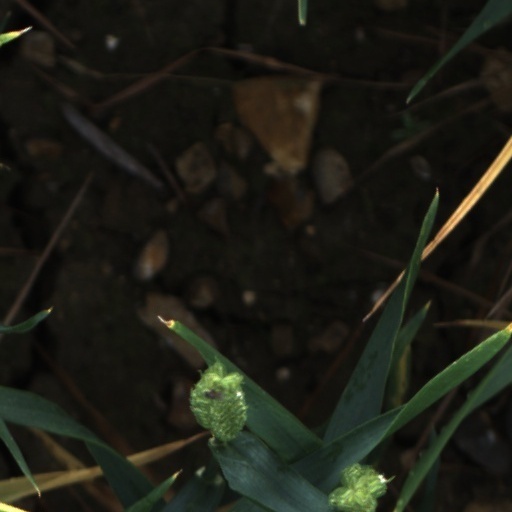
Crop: wheat